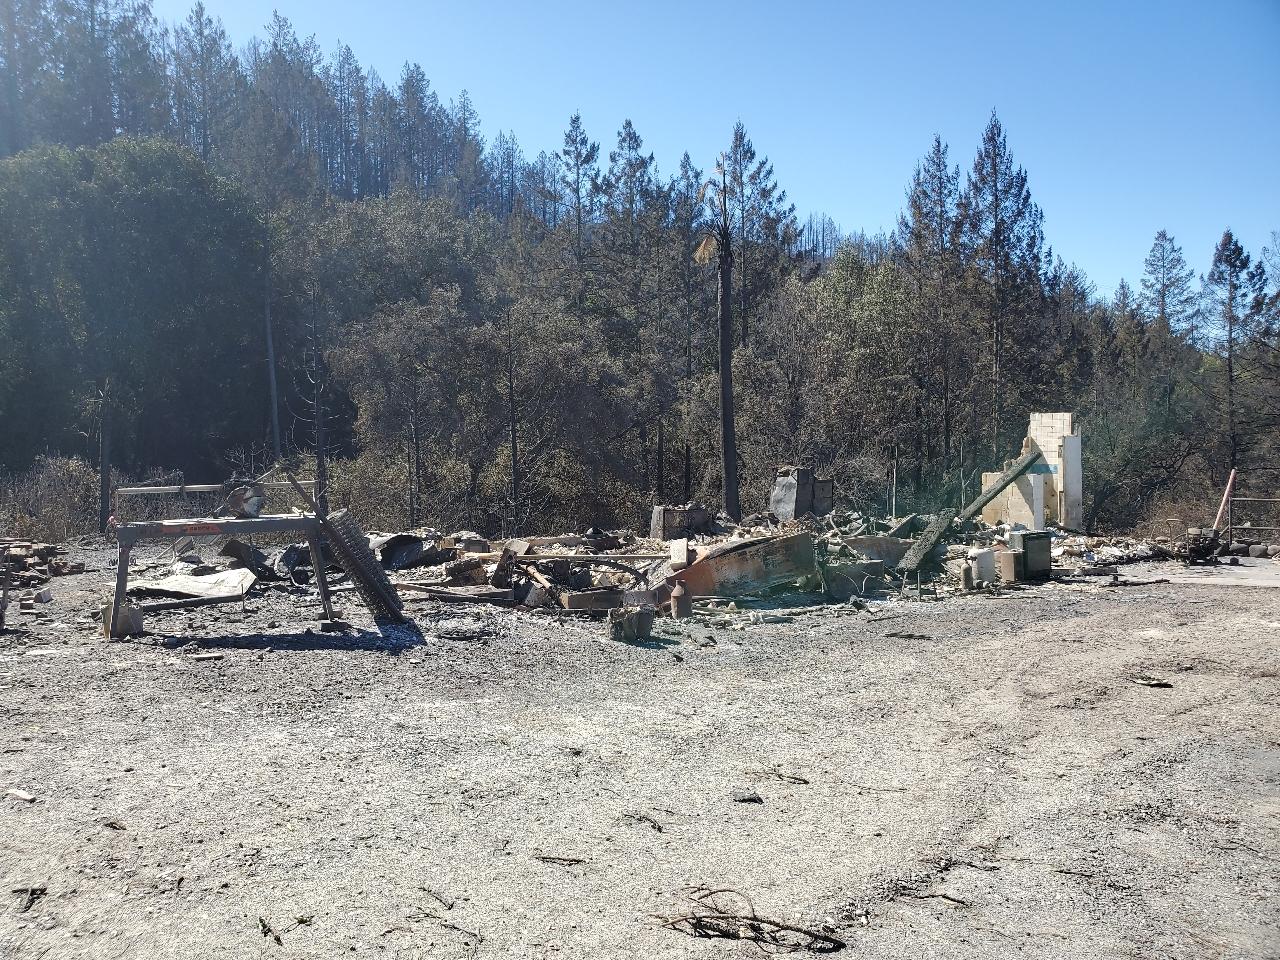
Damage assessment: destroyed